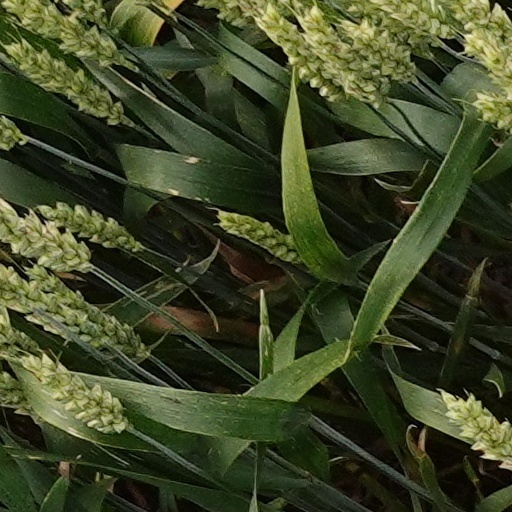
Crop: wheat